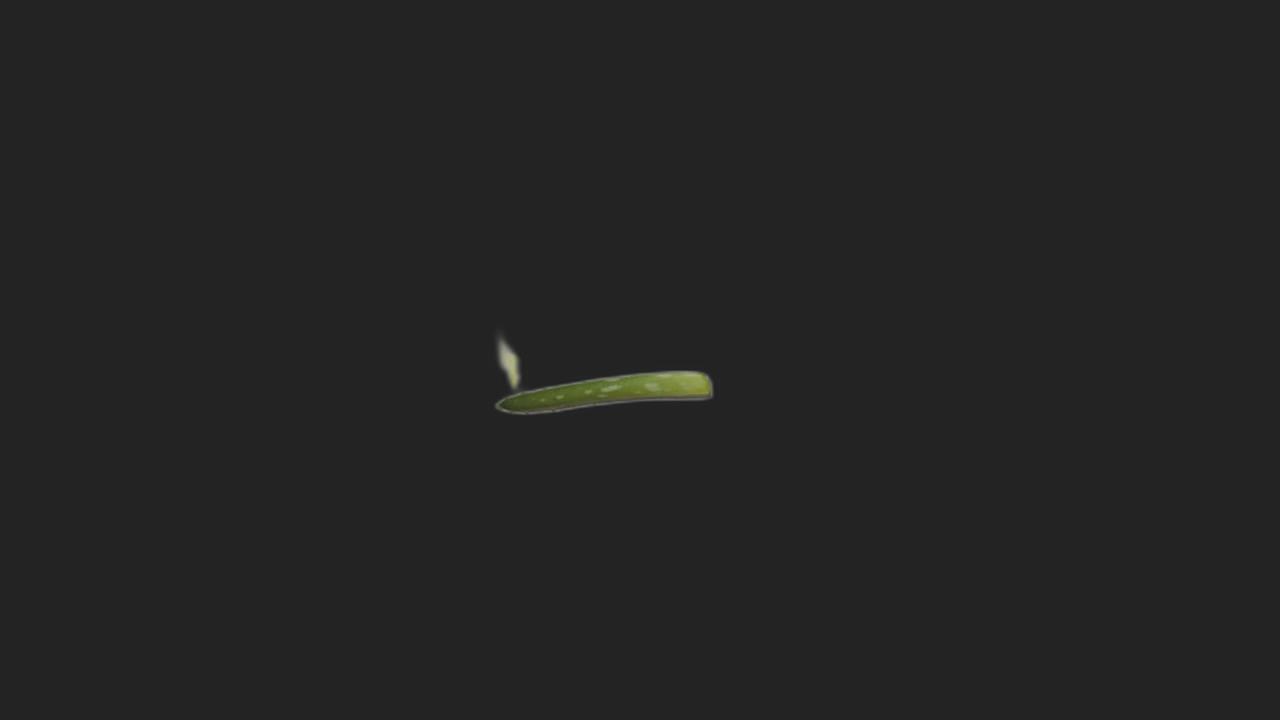
Plant: Aloe Vera